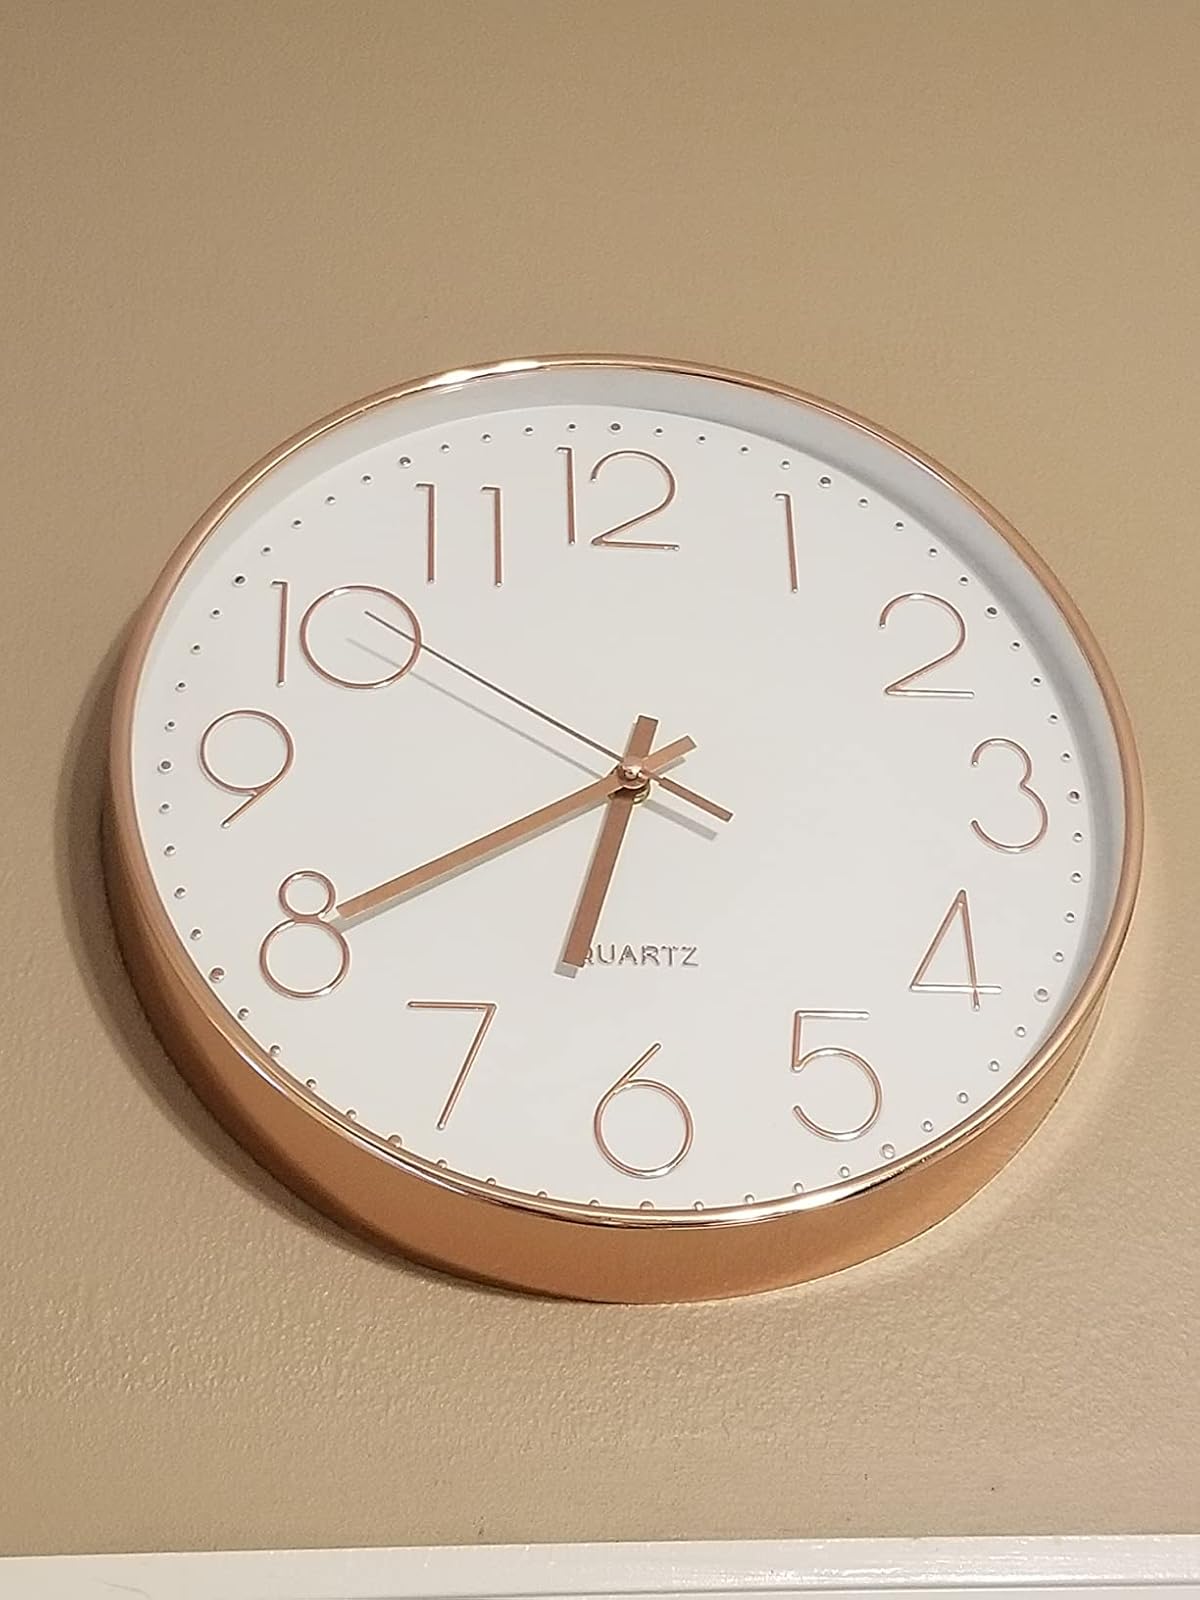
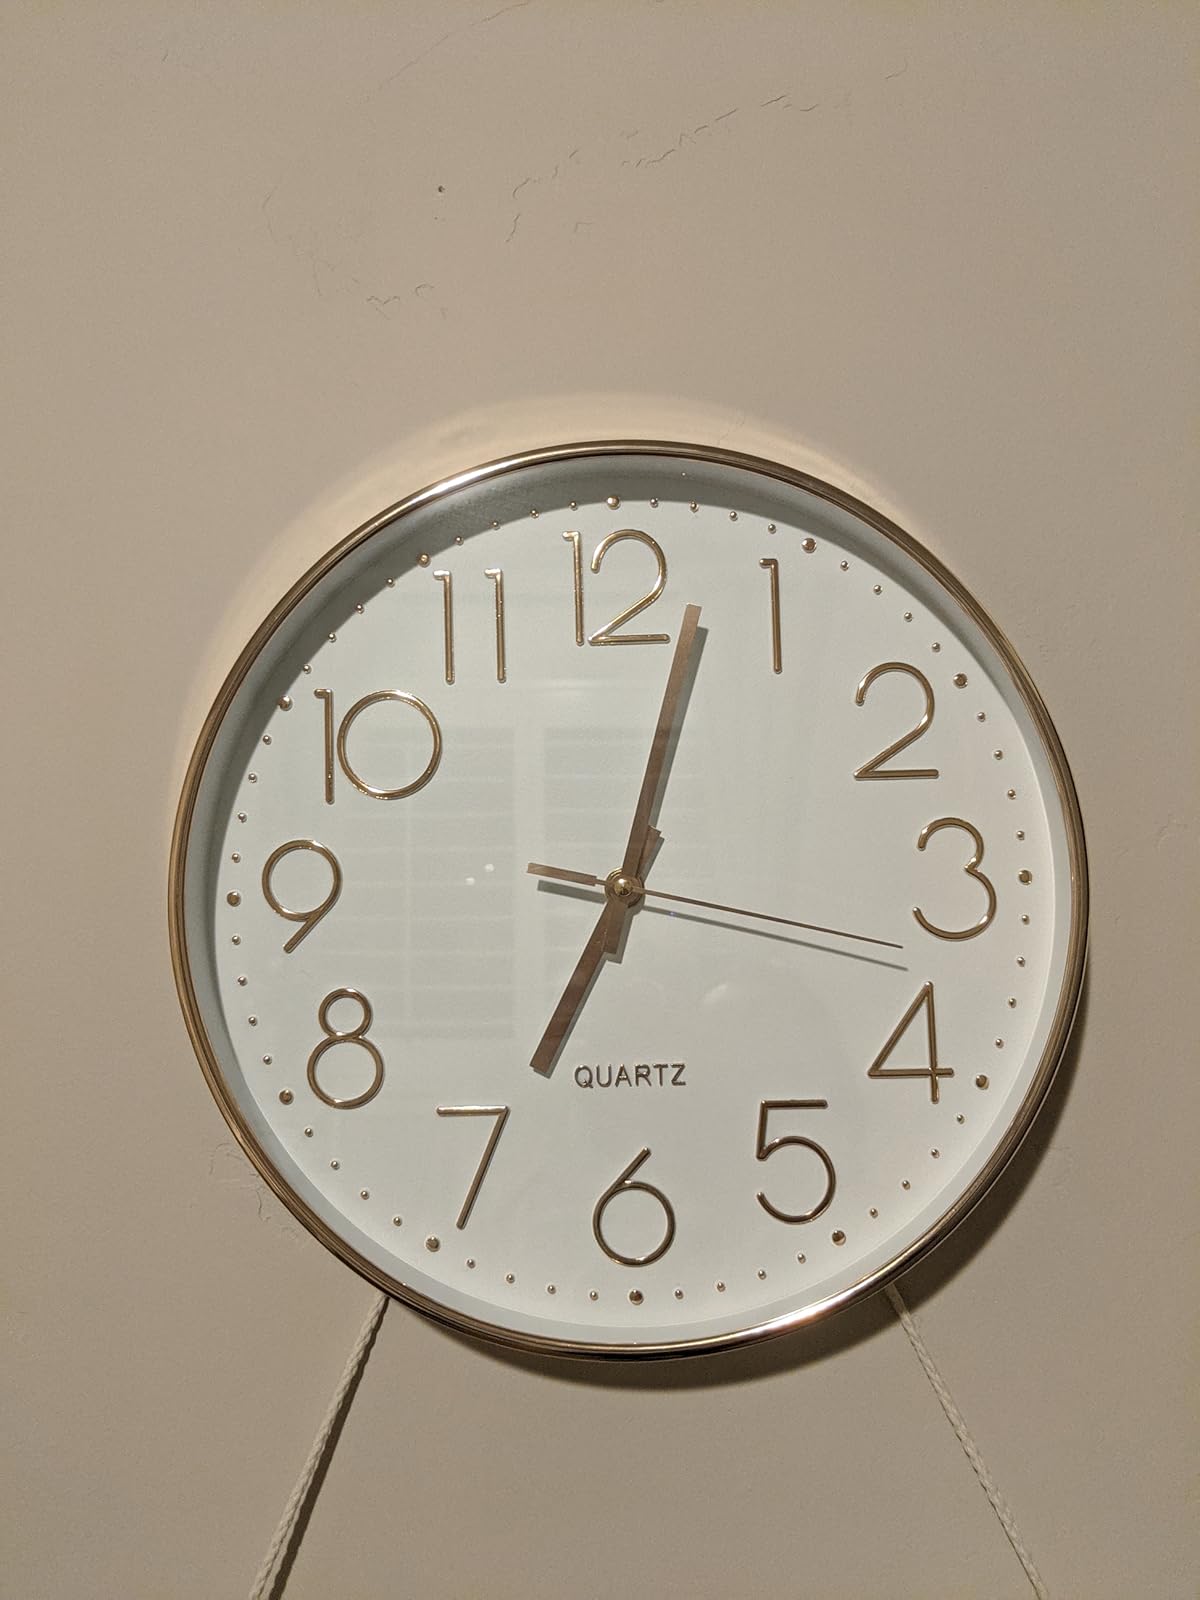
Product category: clock
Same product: yes